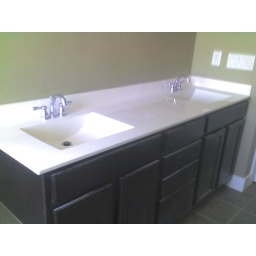
Square bowl sinks in master bath